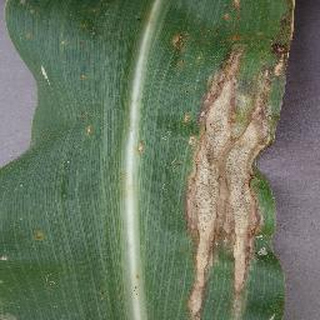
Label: corn_northern_leaf_blight